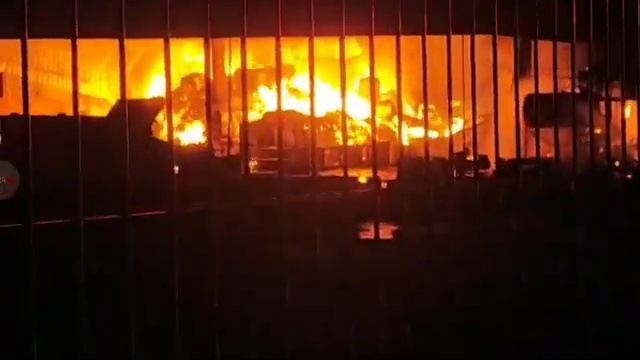
Fire: no
Smoke: yes